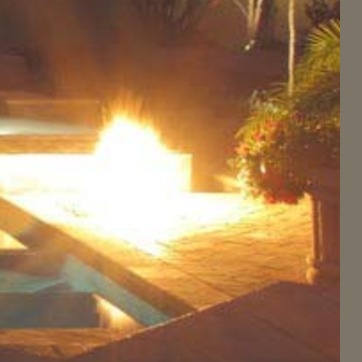
Material: other